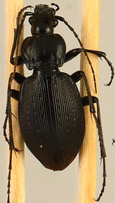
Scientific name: Carabus goryi
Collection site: Mountain Lake Biological Station NEON (MLBS), plot MLBS_005